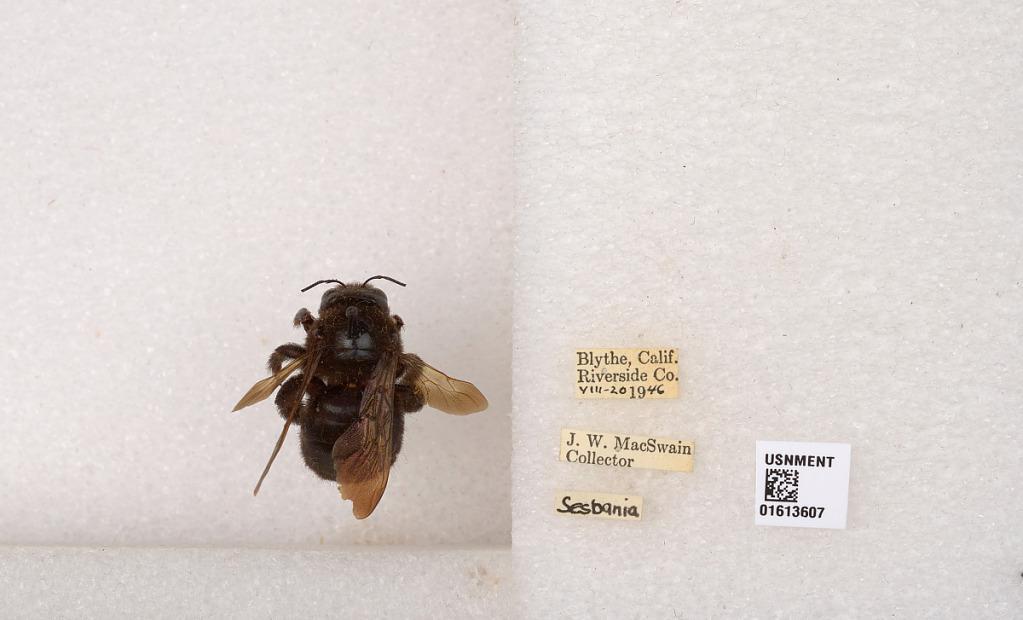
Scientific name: Xylocopa (Neoxylocopa) varipuncta Patton
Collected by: J. MacSwain
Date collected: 1946-8-20
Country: United States
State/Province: California
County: Riverside
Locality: Blythe
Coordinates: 33.6103, -114.596